List of Stargate SG-1 characters

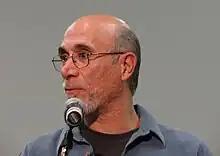
Tony Amendola played Bra'tac from season 1 through 10 of "Stargate SG-1".

Kasuf (Arabic for 'eclipse'), played by Erick Avari (film, seasons 2–4) and Daniel Rashid (Origins) – The leader of the Abydonians in the film, and the father of Sha're and Skaara. In season 2's "Secrets", one year after Apophis's kidnapping of Kasuf's children in "Children of Gods", Daniel returns to Abydos and learns that Sha're has become pregnant by Apophis. Kasuf helps Daniel to hide the newborn child from Heru-ur. Kasuf returns in season 3's "Forever in a Day" when his daughter Sha're dies. Kasuf last appears in season 4's "Absolute Power", introducing SG-1 to his rapidly aged grandchild, Shifu. In the prequel web series "Origins", it is shown that Kasuf served Aset in Abydos and met Catherine Langford and her group when a German officer named Brucke first activated the Stargate in a warehouse near Giza on Earth. Upon Ra's return to Abydos, Aset made Kasuf the leader of the village of Nagada.